Neanderthal anatomy

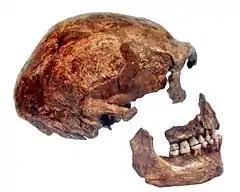
Neanderthal braincase and jaw from Spy Cave, Belgium

Neanderthal anatomy is characterised by a long, flat skull and a stocky body plan. When first discovered, Neanderthals were thought to be anatomically comparable to Aboriginal Australians, in accord with historical race concepts. As more fossils were discovered in the early 20th century, French palaeontologist Marcellin Boule defined them as a slouching, apelike species; a popular image until the middle of the century. Neanderthal features gradually accreted in European populations over the Middle Pleistocene, driven by natural selection in a cold climate, as well as genetic drift when populations crashed during glacial periods. This culminated in the "classical Neanderthal" anatomy by the Last Interglacial.